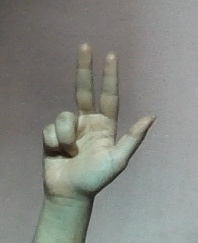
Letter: al